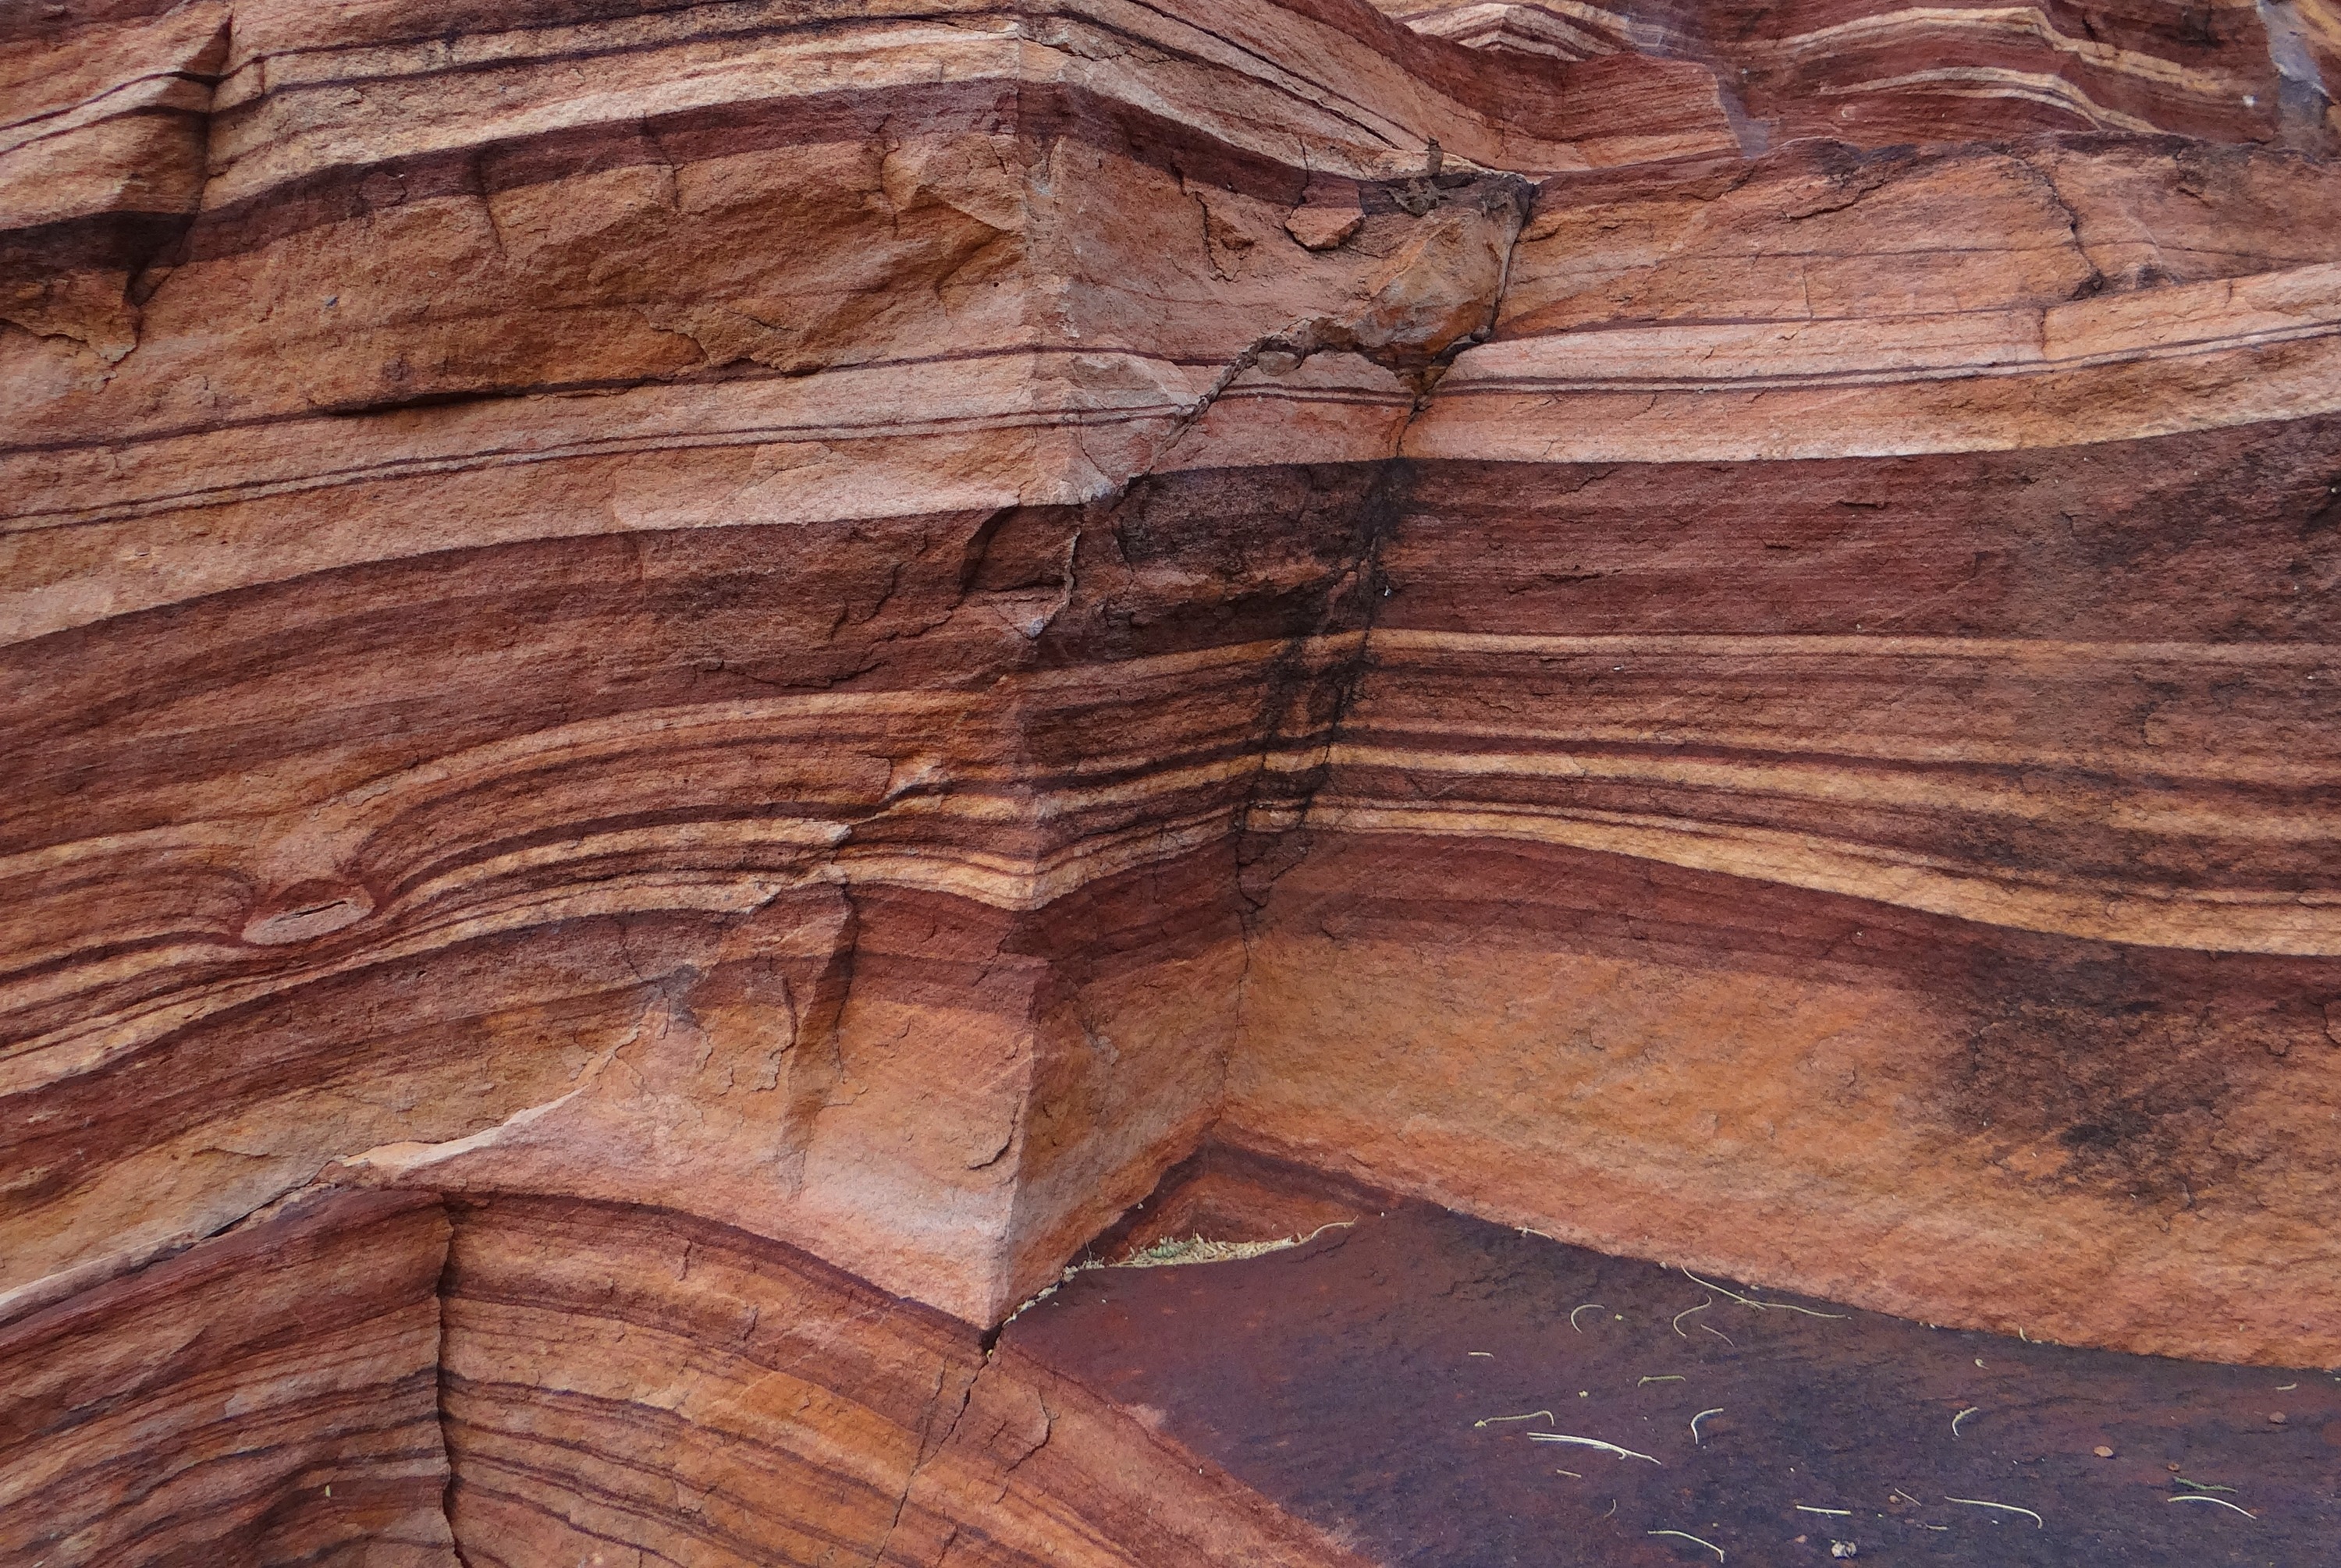
rock, wood, floor, sandstone, formation, soil, canyon, eroded, rocks, geology, hardwood, india, layered, red sandstone, wood flooring, badami